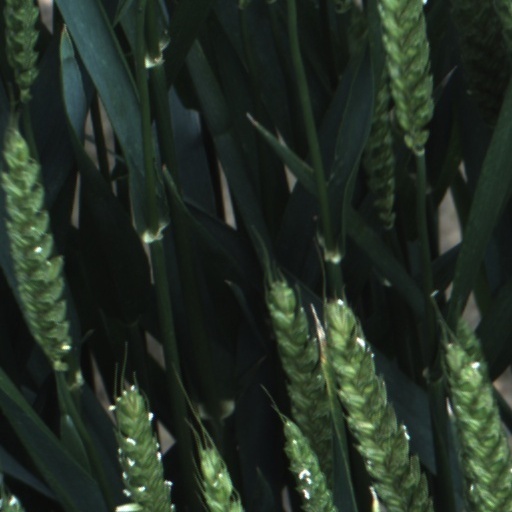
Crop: wheat